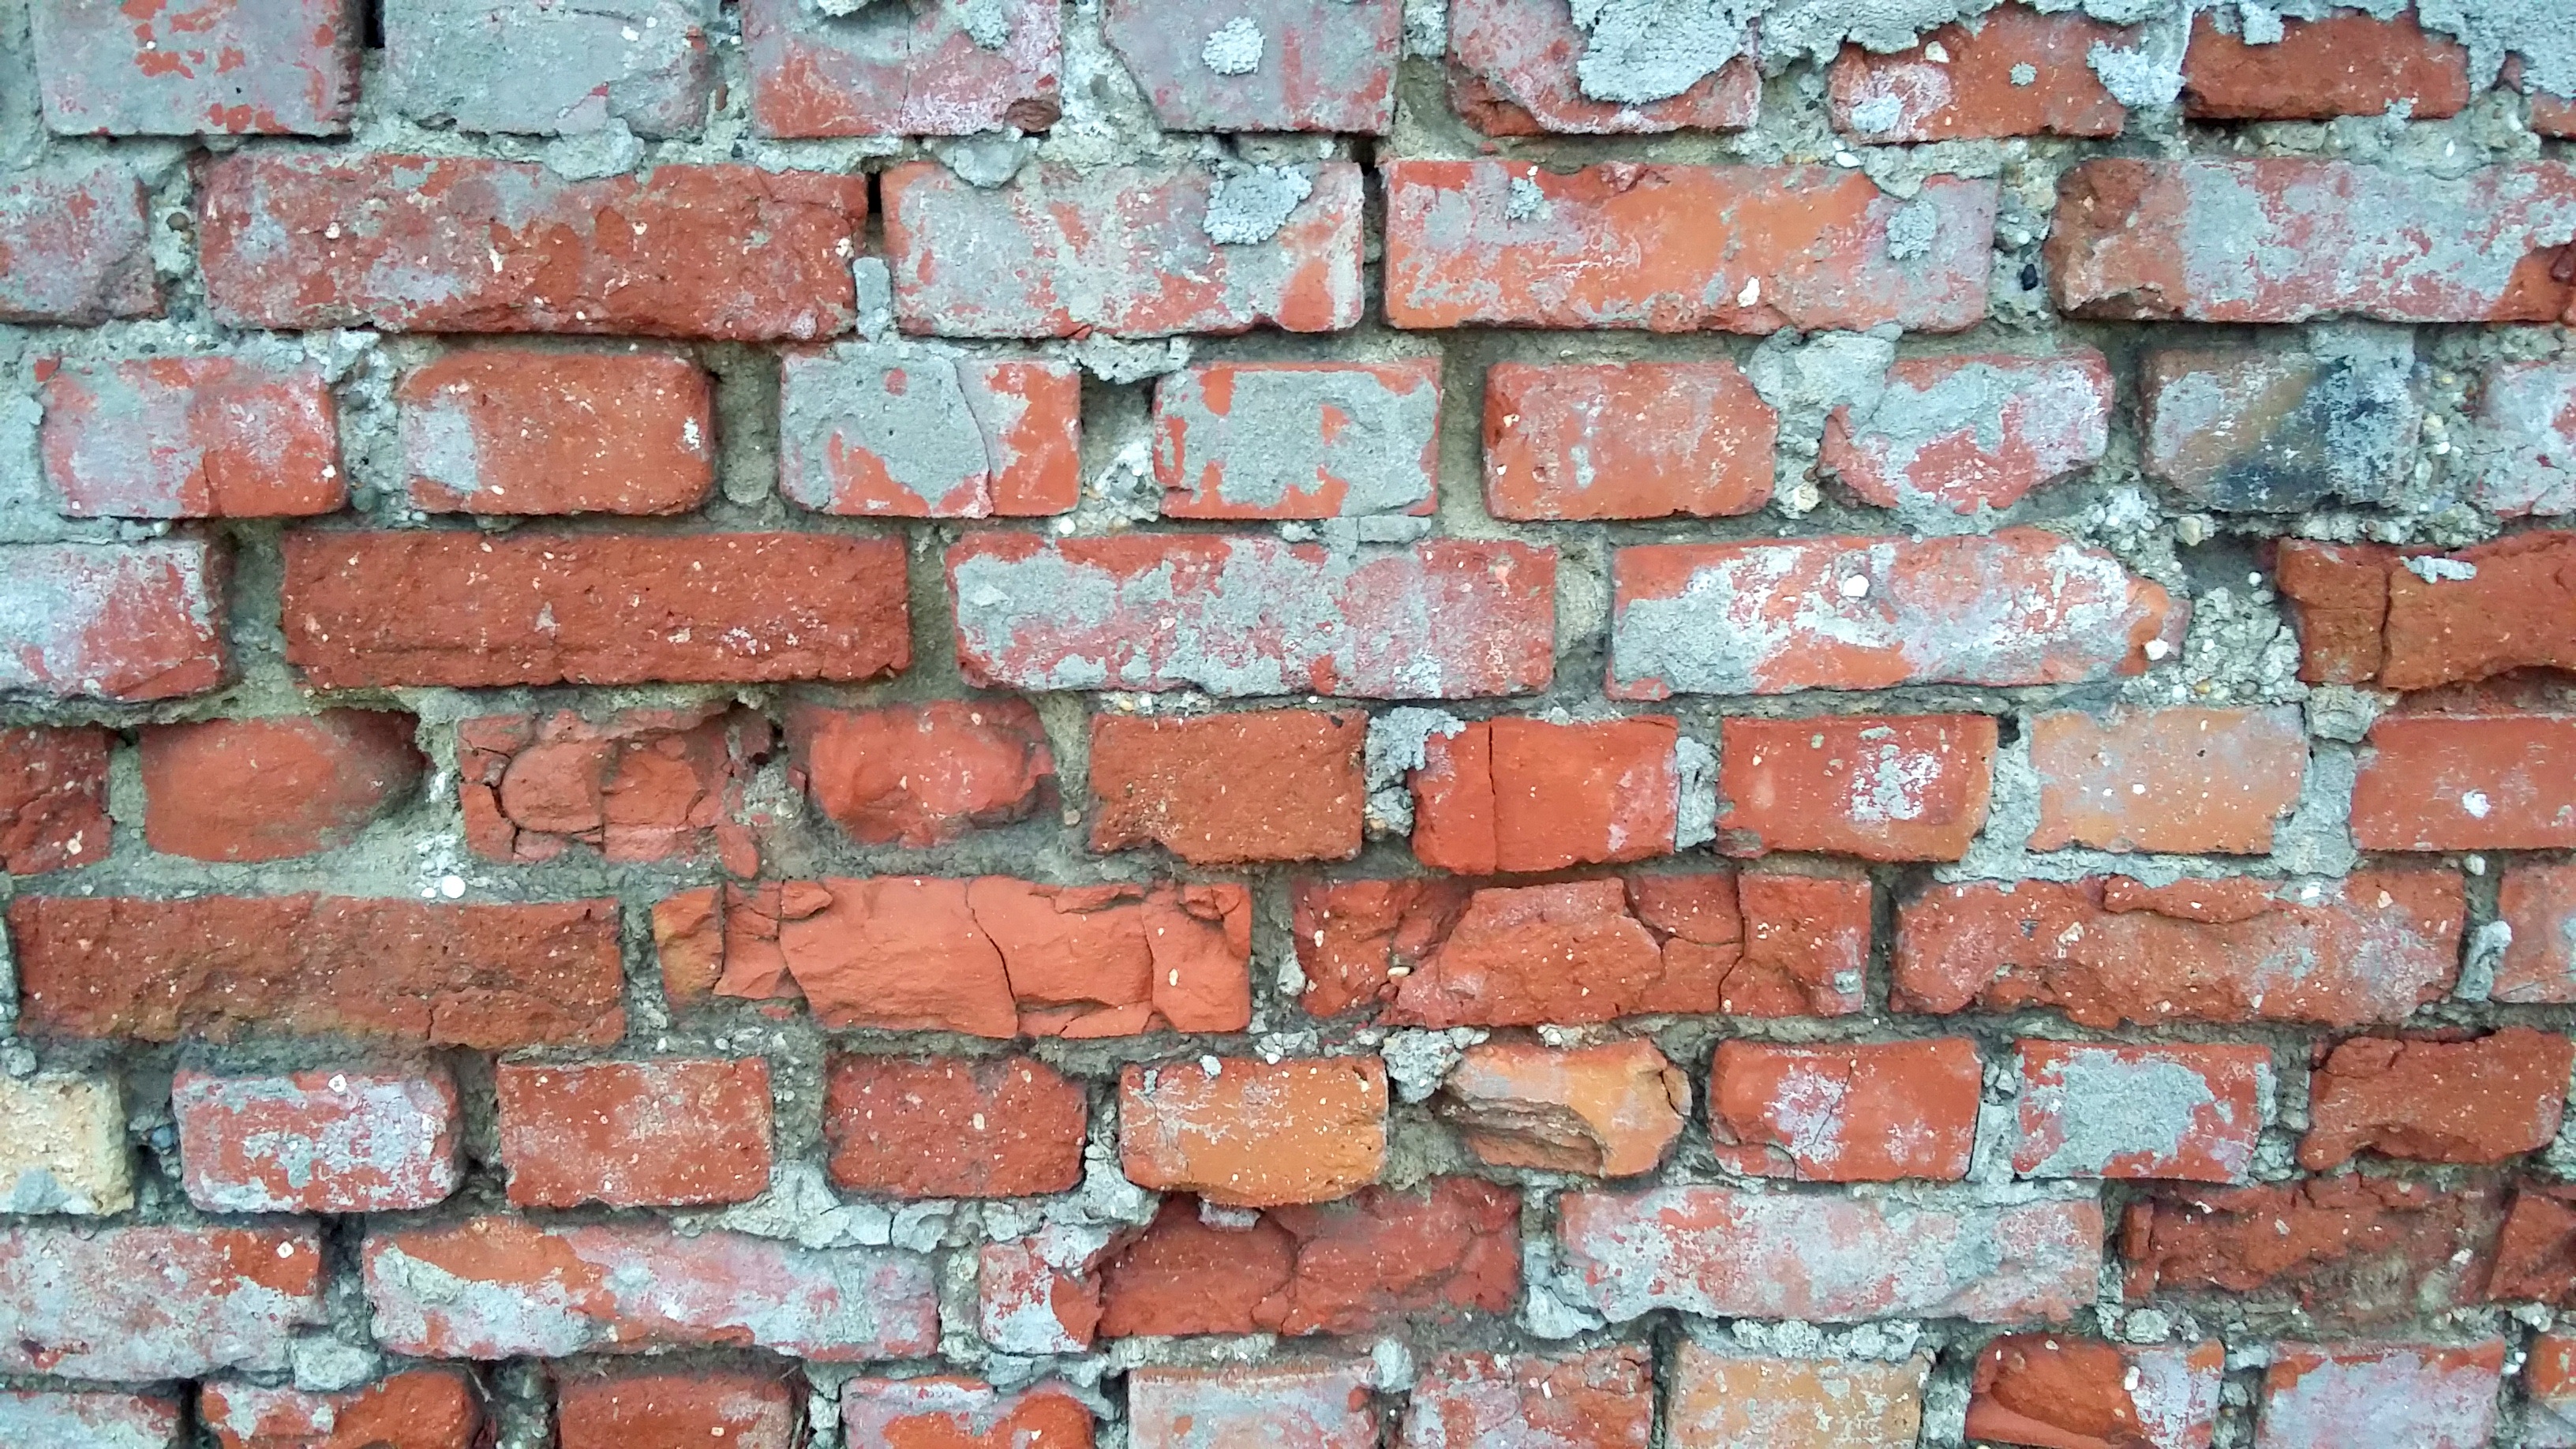
structure, texture, floor, wall, stone wall, brick, material, background, bricks, brickwork, the brick wall